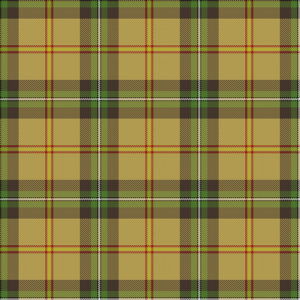
Les provinces et territoires du Canada ont pour emblèmes des drapeaux et des armoiries ainsi que des plantes ou animaux emblématiques.